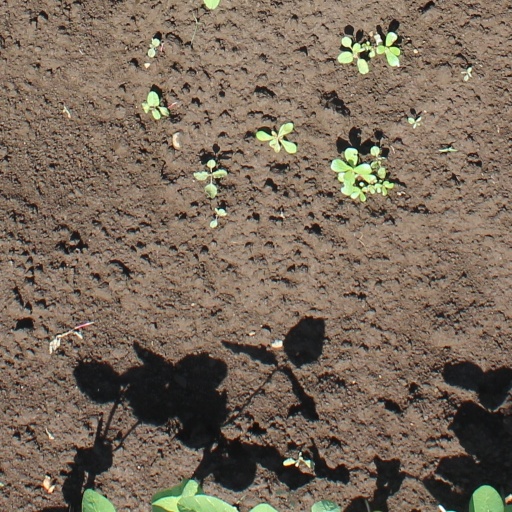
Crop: soybean